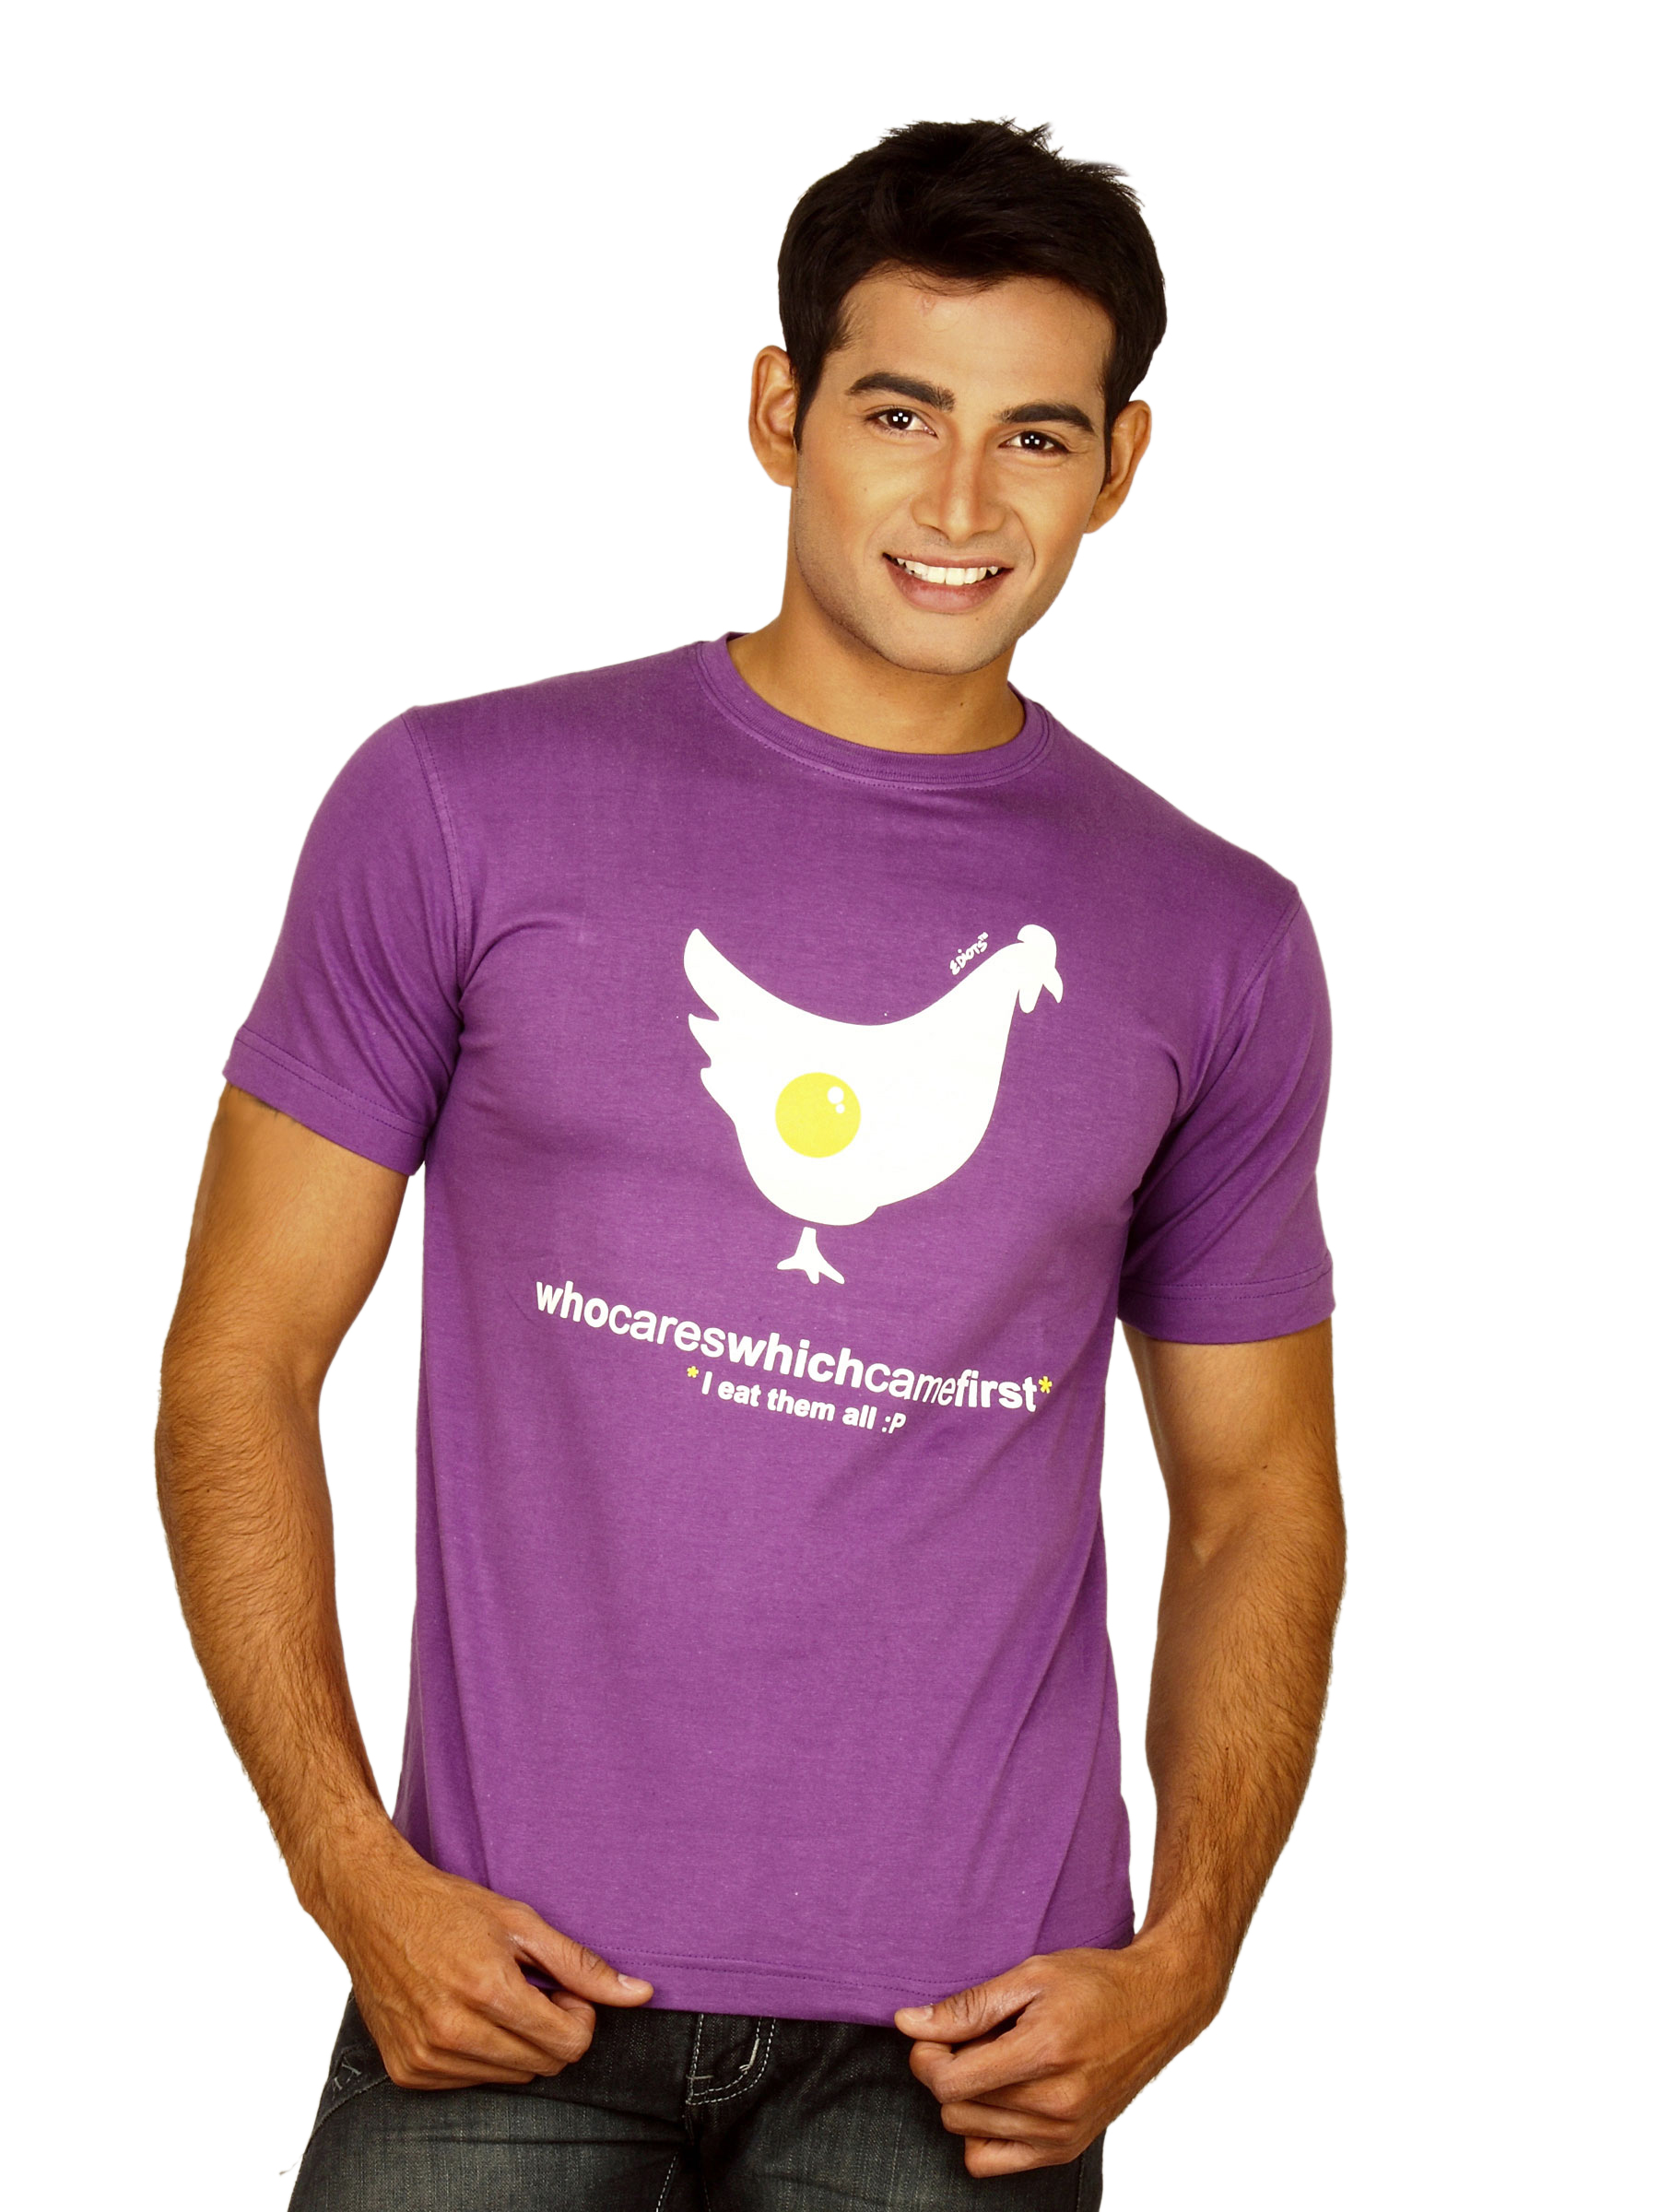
Ediots Men's Who Cares Purple T-shirt
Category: Apparel / Topwear / Tshirts
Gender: Men
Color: Purple
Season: Summer 2011
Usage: Casual